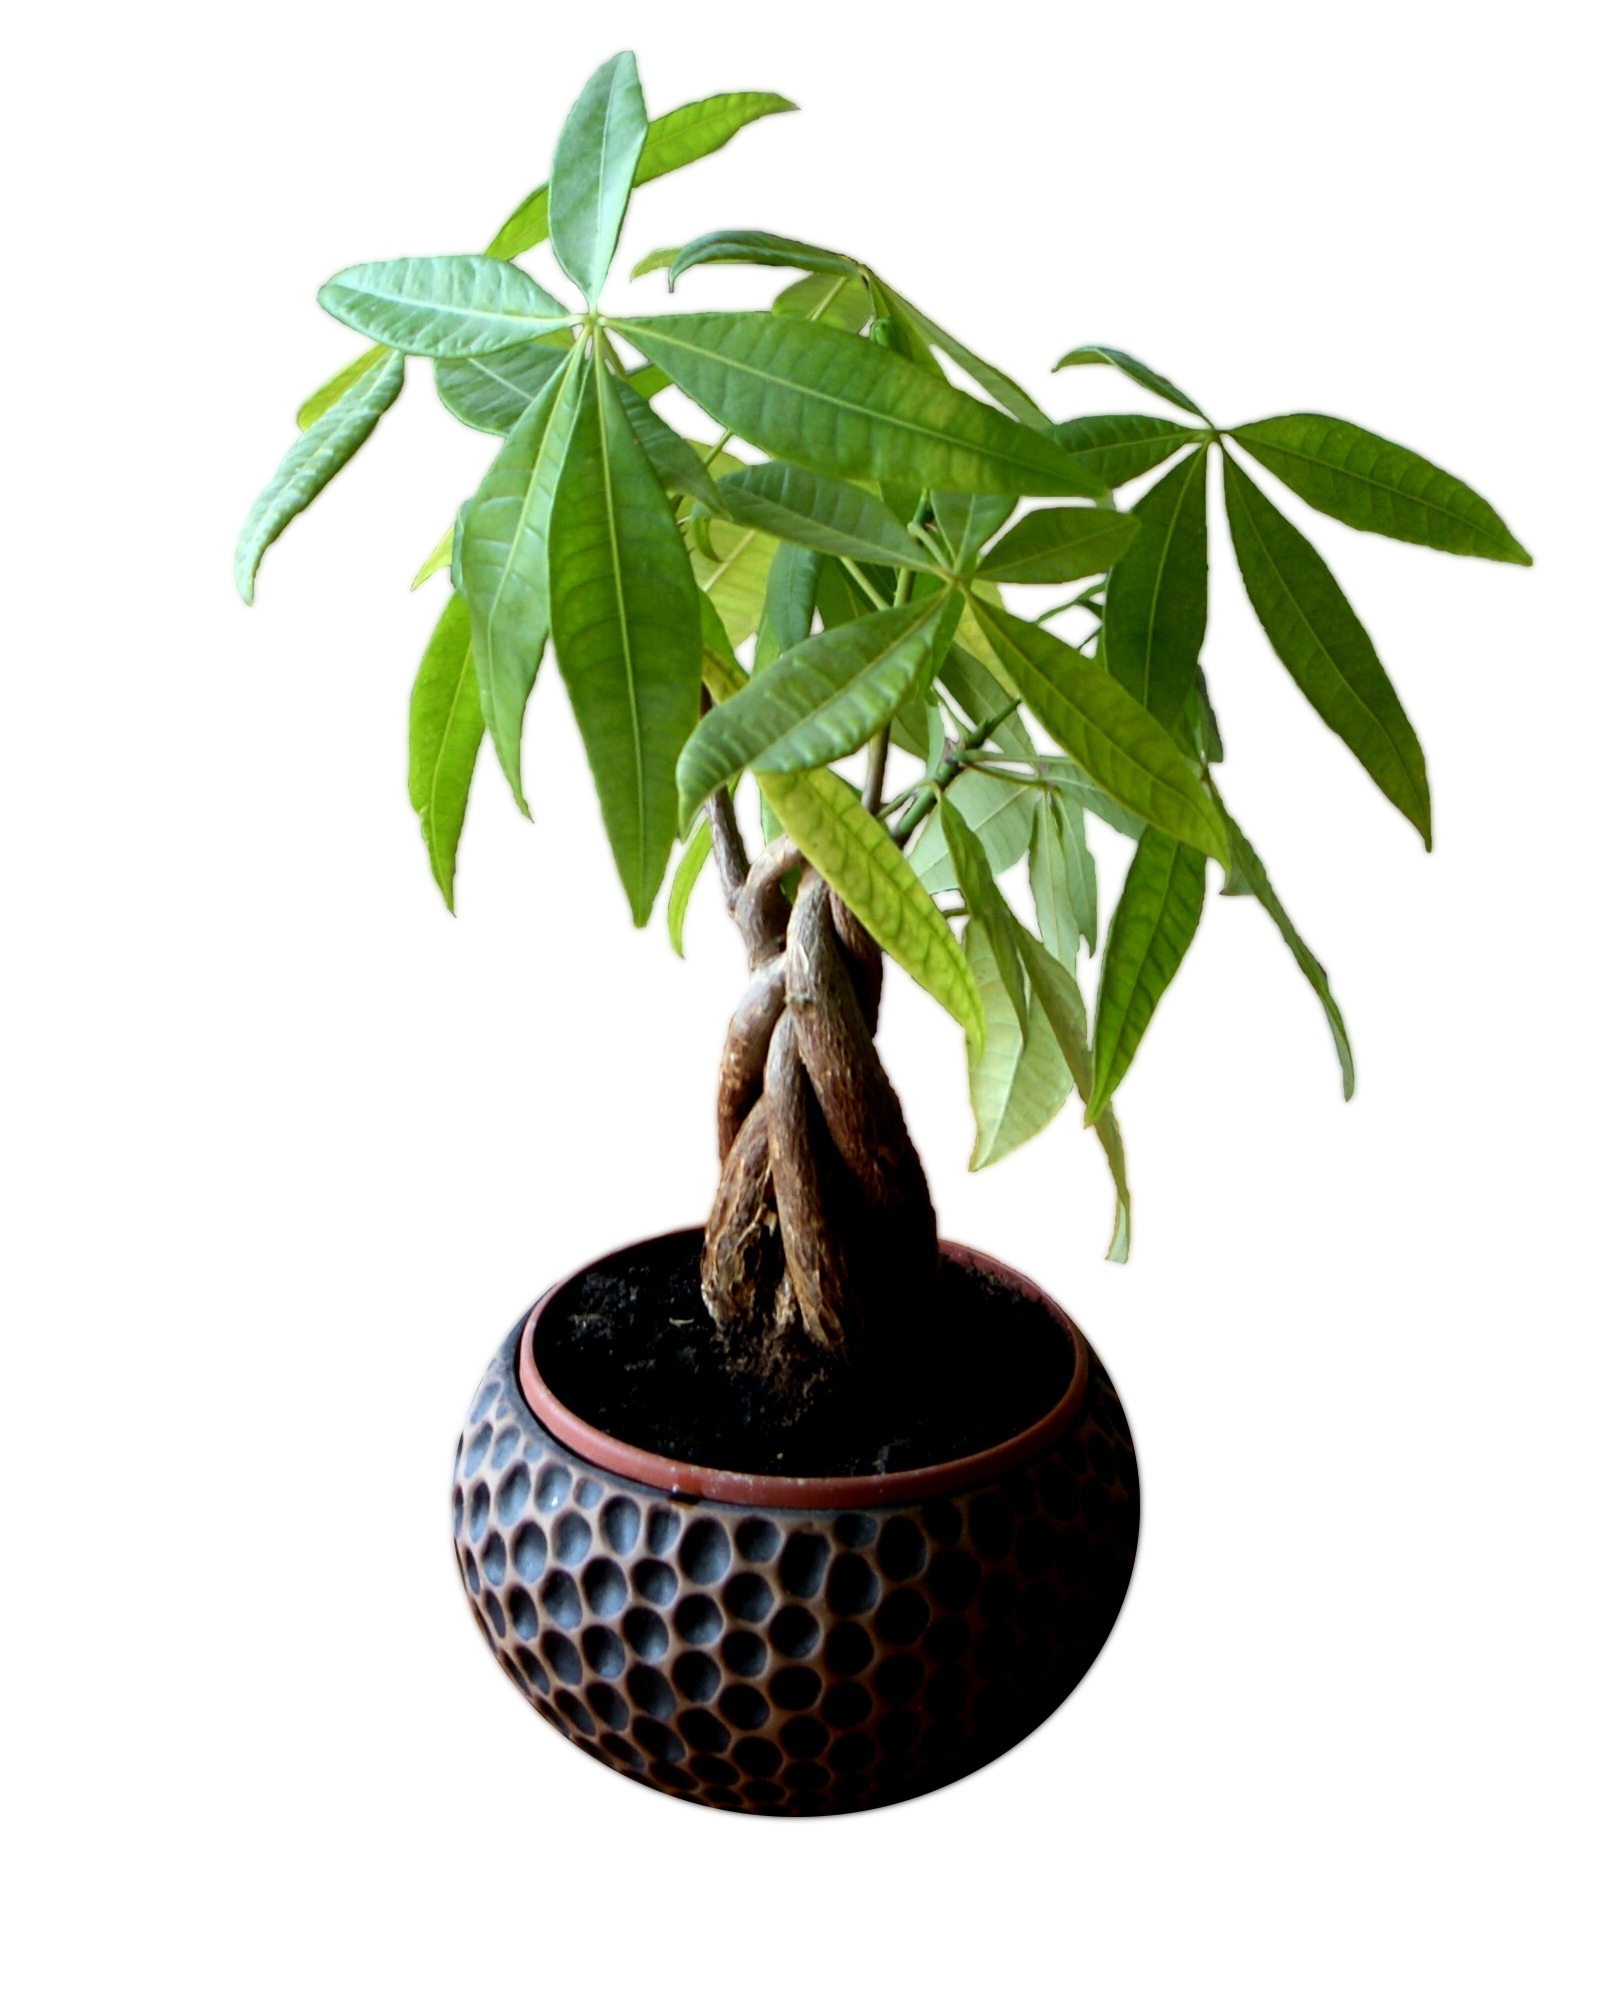
tree, branch, plant, fruit, flower, foliage, food, green, produce, houseplant, flower pot, flowerpot, bonsai, flowering plant, land plant, arecales, pachira